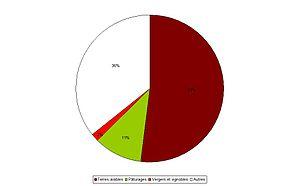
Répartition de l'utilisation des terres agricoles à Meikirch (Suisse) en 2009.
Meikirch est une commune suisse du canton de Berne, située dans l'arrondissement administratif de Berne-Mittelland.